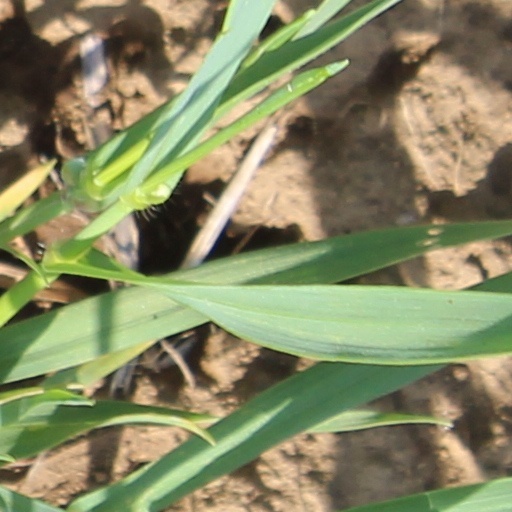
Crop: wheat